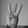
ASL letter: W